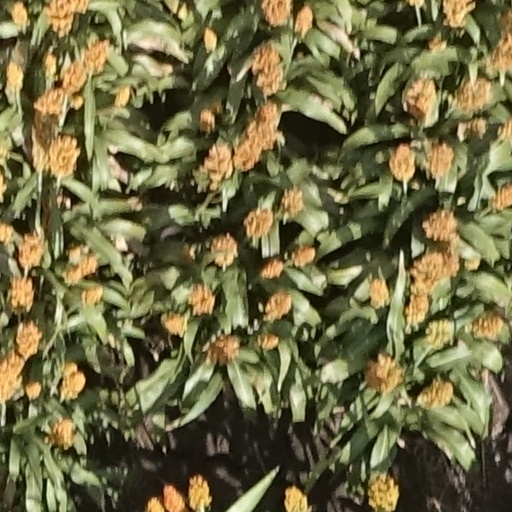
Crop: sorghum